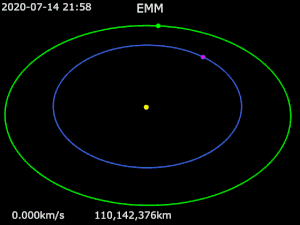
La Mission martienne des Émirats ou Al-Amal ou EMM est une sonde spatiale développée par les Émirats arabes unis, qui doit se placer en orbite autour de la planète Mars pour étudier son atmosphère et son climat. Avec cette mission les Émirats entrent dans le cercle très fermé des pays ayant envoyé une sonde spatiale vers une autre planète du système solaire. La sonde spatiale est développée avec la collaboration de plusieurs instituts américains dont le LASP qui réalise sa construction. EMM est lancée par une fusée japonaise H-IIA le 19 juillet 2020 depuis le centre spatial de Tanegashima. La sonde spatiale de 1 500 kg emporte trois instruments dont une caméra et deux spectromètres.